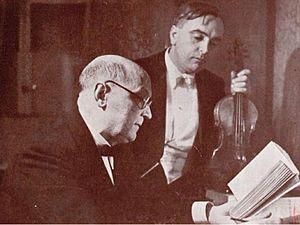
Georges Duhamel, né à Paris le 30 juin 1884 et mort à Valmondois le 13 avril 1966, est un médecin, écrivain et poète français.
La Musique consolatrice est un essai de Georges Duhamel publié aux éditions du Rocher en 1944.